Armillary sphere

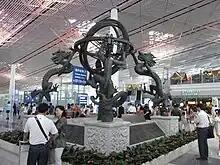
Chinese Armillary sphere at Beijing Capital International Airport Ziwei Chenheng Aug-2010

The exterior parts of this machine are a [or framework] of brass rings, which represent the principal circles of the heavens: